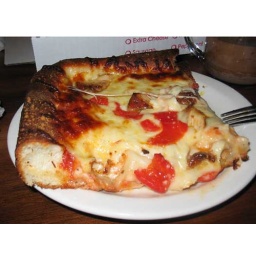
From Nine's in Ithaca, NY. We had ours with spicy chicken and roasted red peppers.